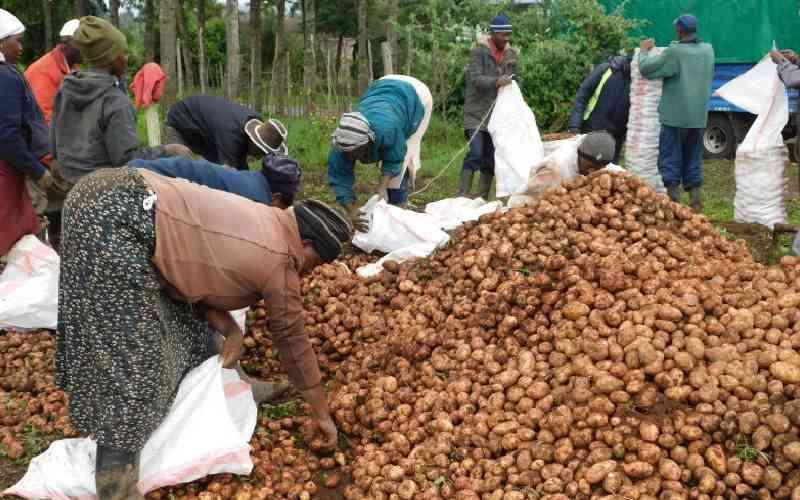
Wakulima au wafanyabiashara wakiwa wanachagua viazi vilivyosambazwa chini na kuvihifadhi katika magunia ili kupeleka masokoni kwa ajili ya mauzo.